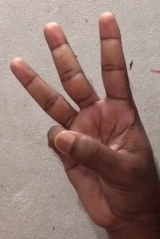
ASL sign: W